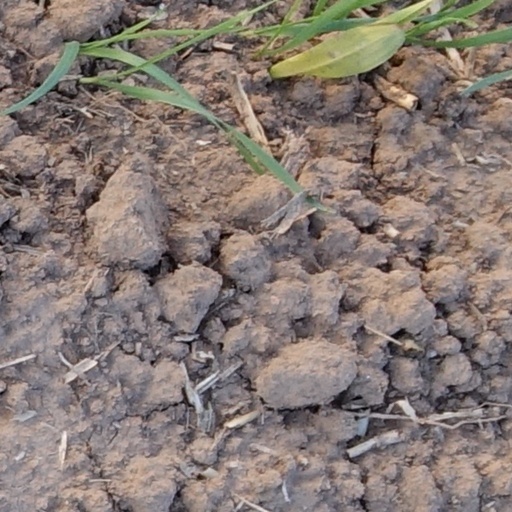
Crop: wheat